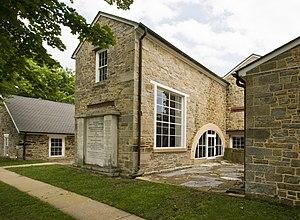
Maison de pompage Old Lock, canal de Chesapeake et Delaware, ville de Chesapeake, Maryland, États-Unis, extérieur du bâtiment de la roue